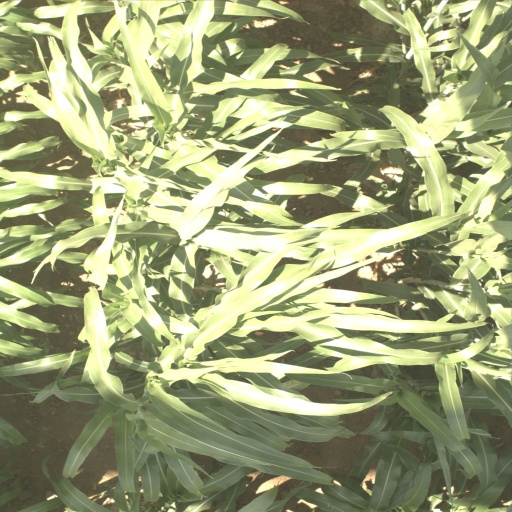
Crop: sorghum